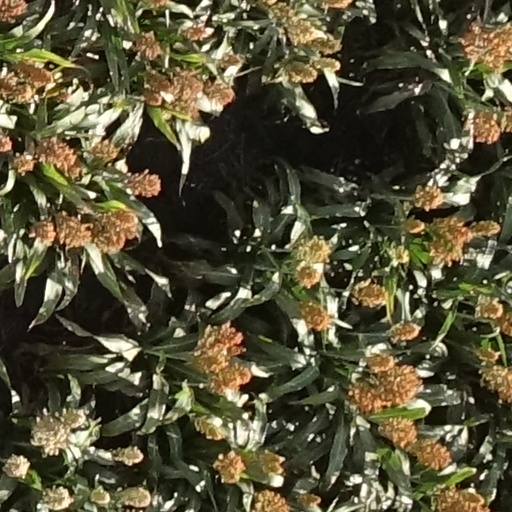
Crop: sorghum